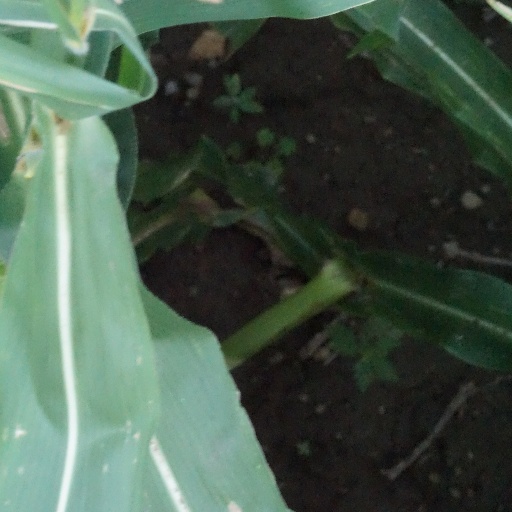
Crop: maize; corn